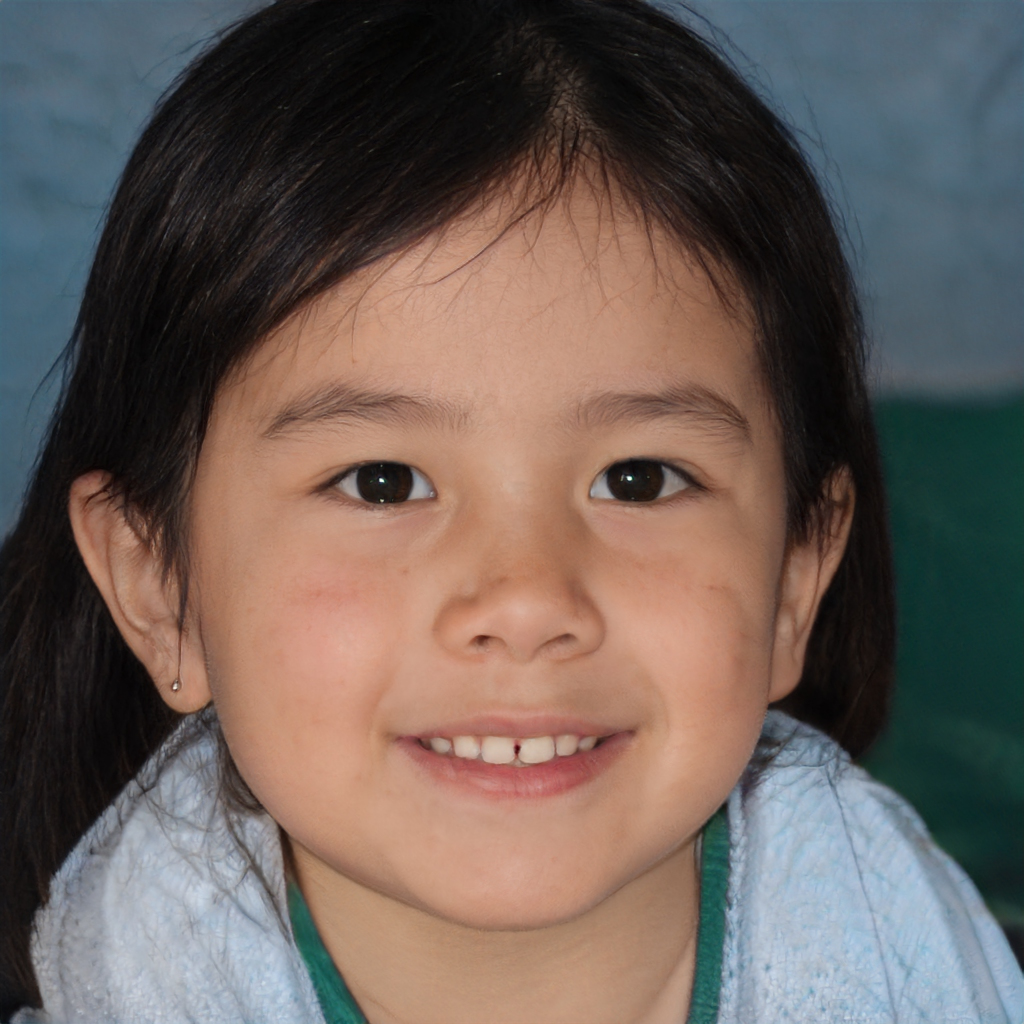
Portrait style: Real Portrait